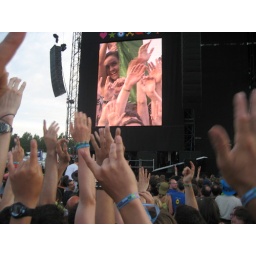
Paty Flores in the big screen of the rock fest Werchter 2008. She show proudly the Mexican flag.